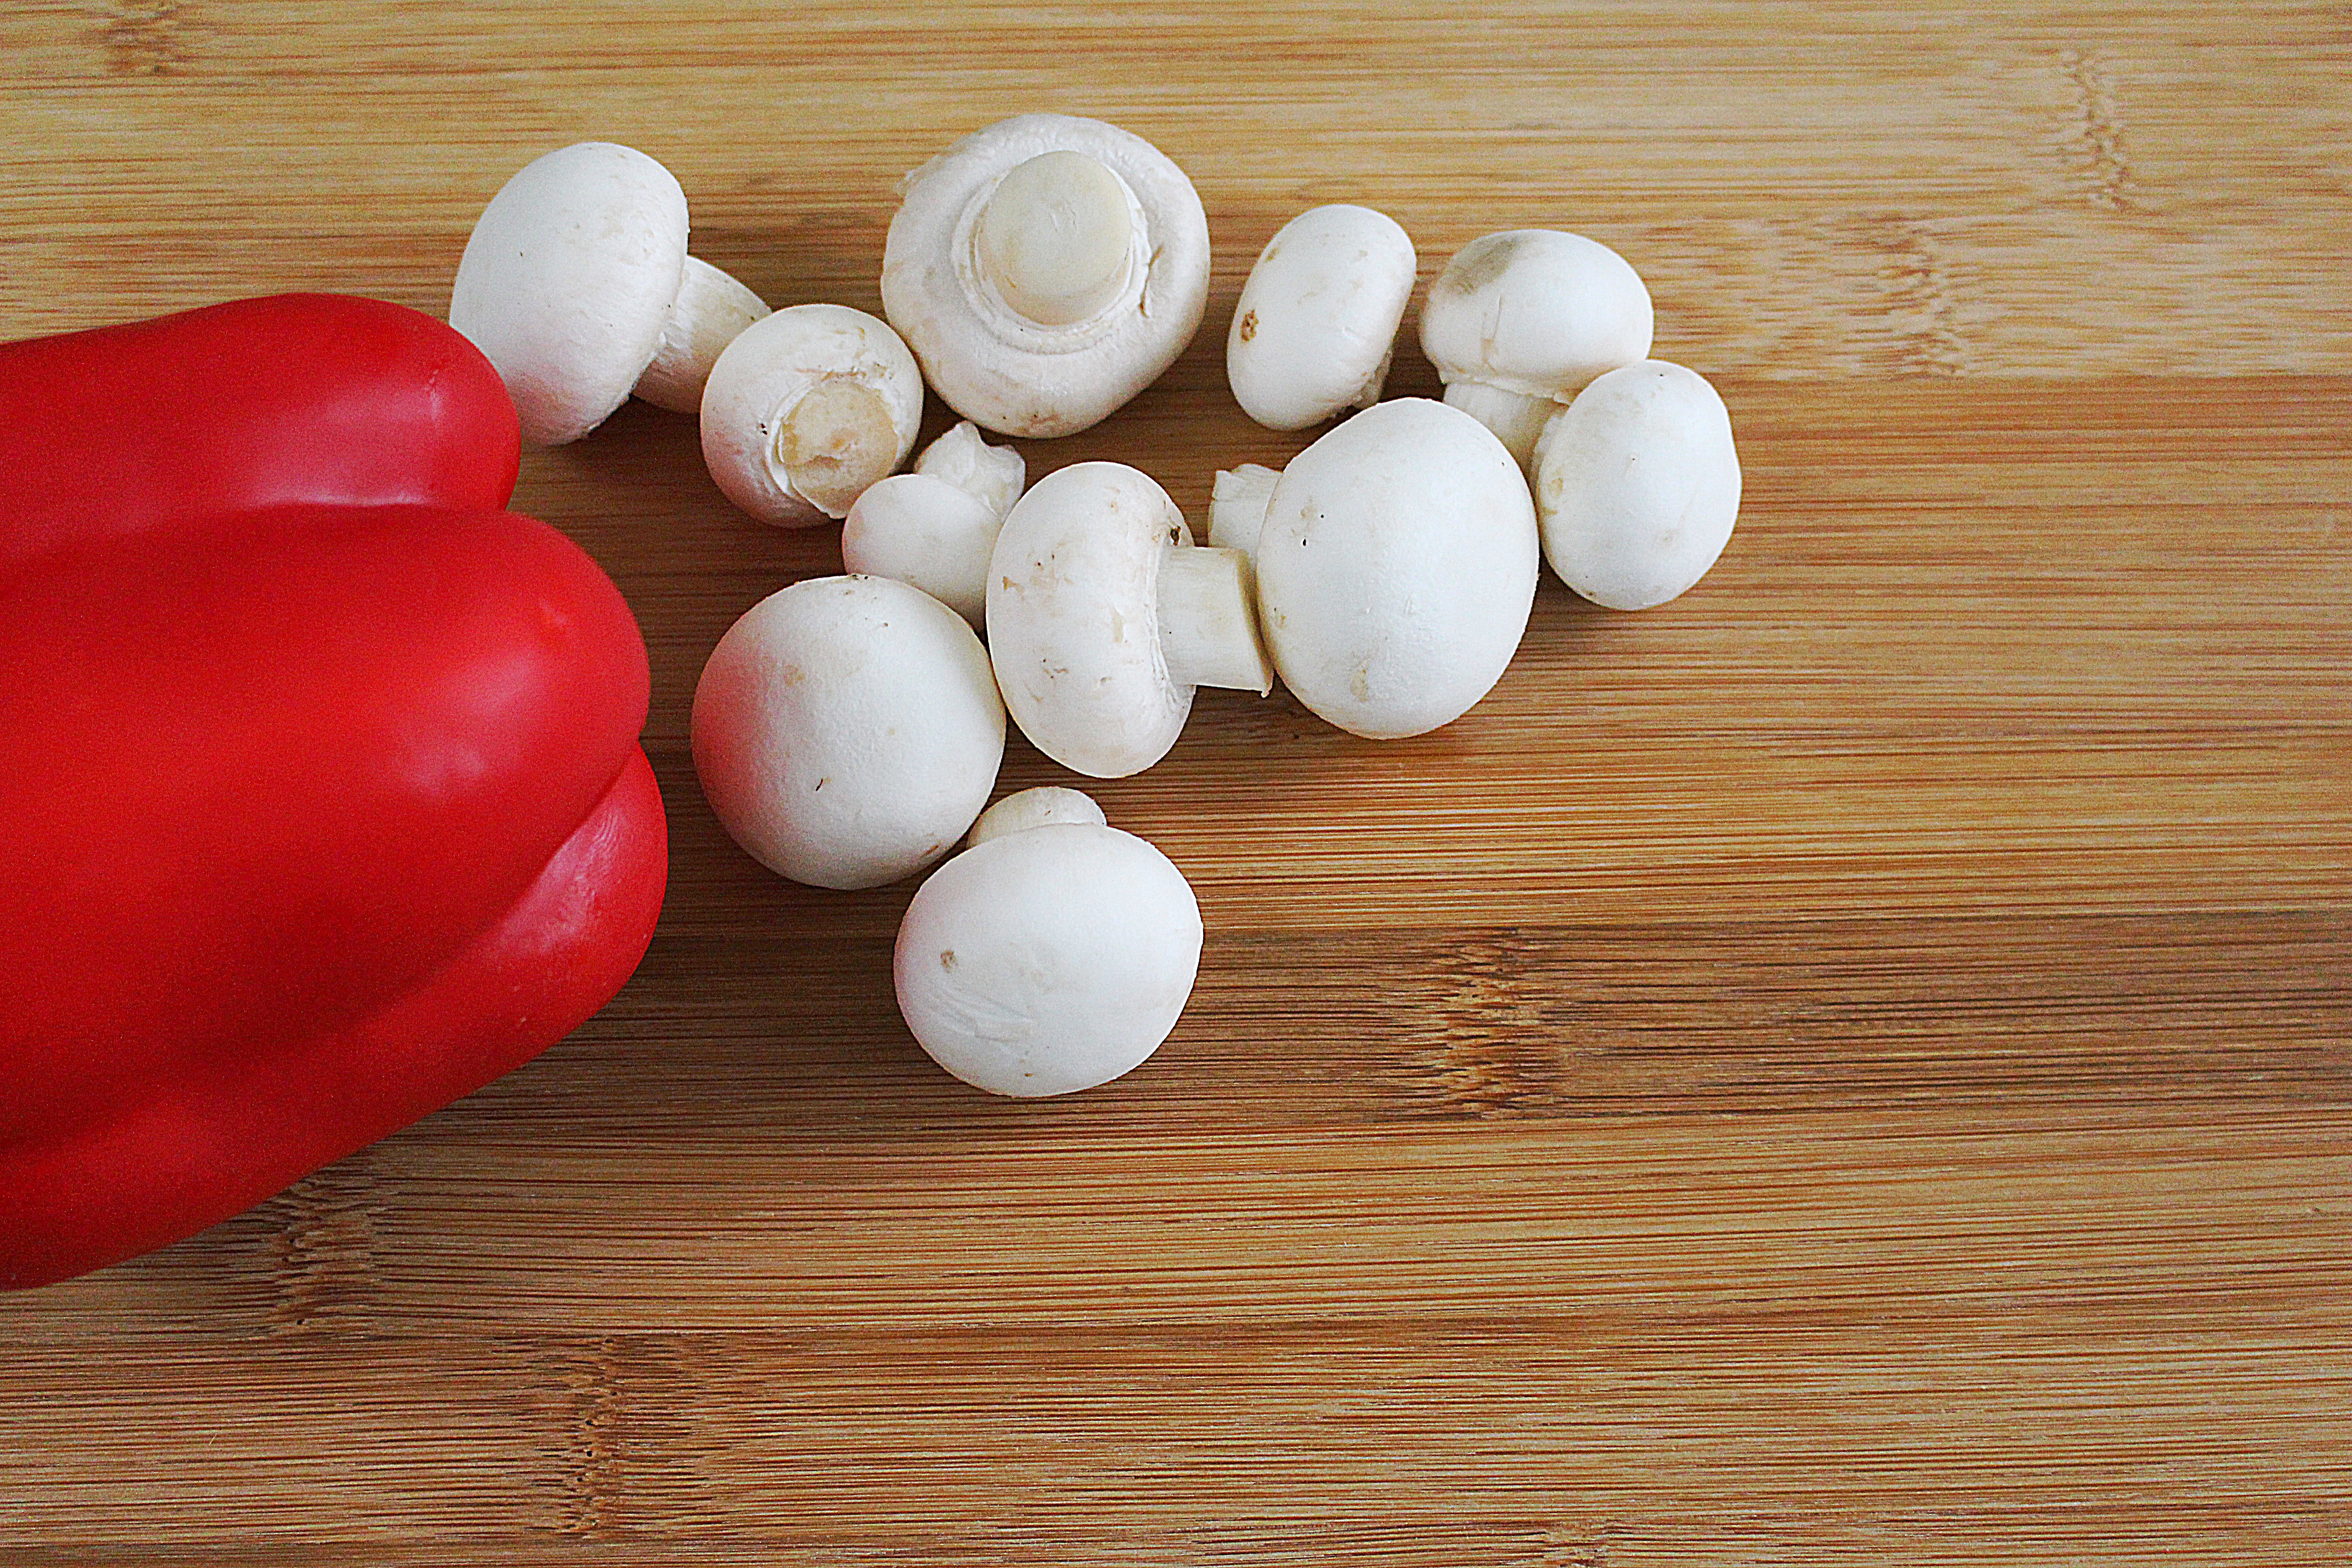
dish, food, produce, vegetable, mushroom, mushrooms, red pepper, paprika, white mushroom, flowering plant, land plant